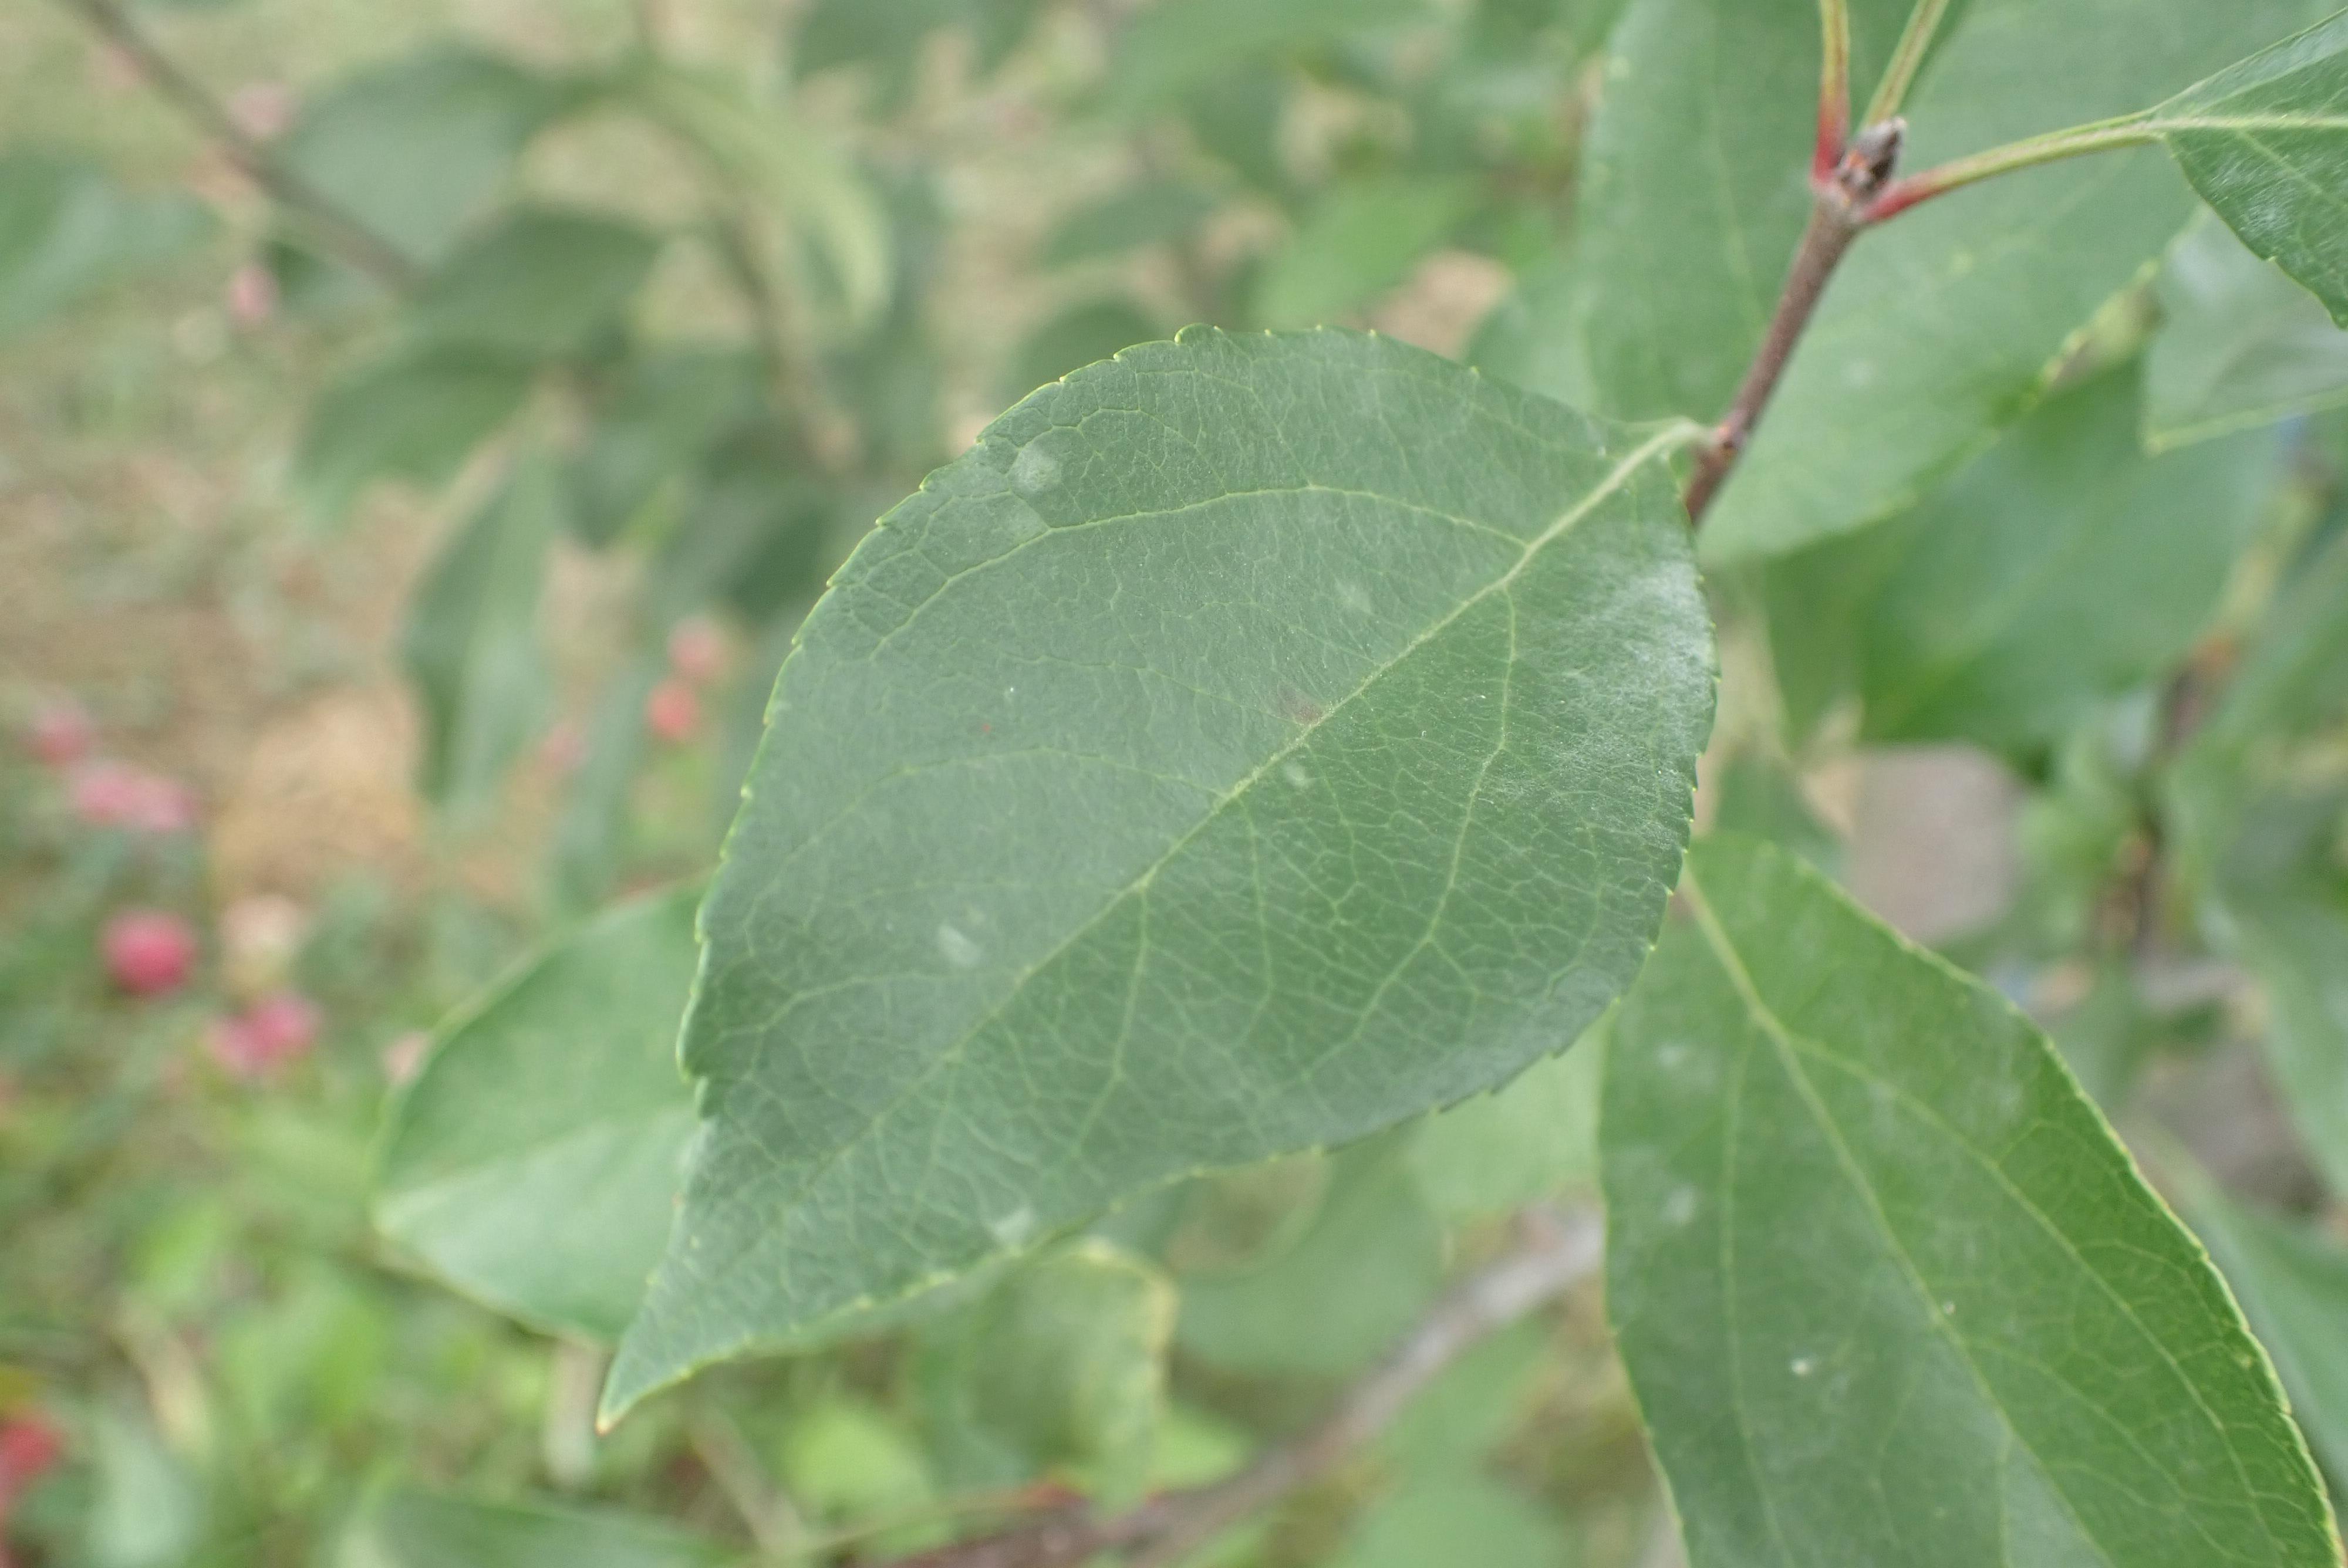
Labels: powdery_mildew